Sadness

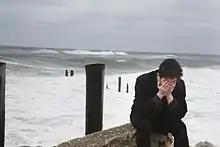
A man expressing sadness with his head in his hands

Sadness is a common experience in childhood. Sometimes, sadness can lead to depression. Some families may have a (conscious or unconscious) rule that sadness is "not allowed", but Robin Skynner has suggested that this may cause problems, arguing that with sadness "screened off", people can become shallow and manic. Pediatrician T. Berry Brazelton suggests that acknowledging sadness can make it easier for families to address more serious emotional problems.